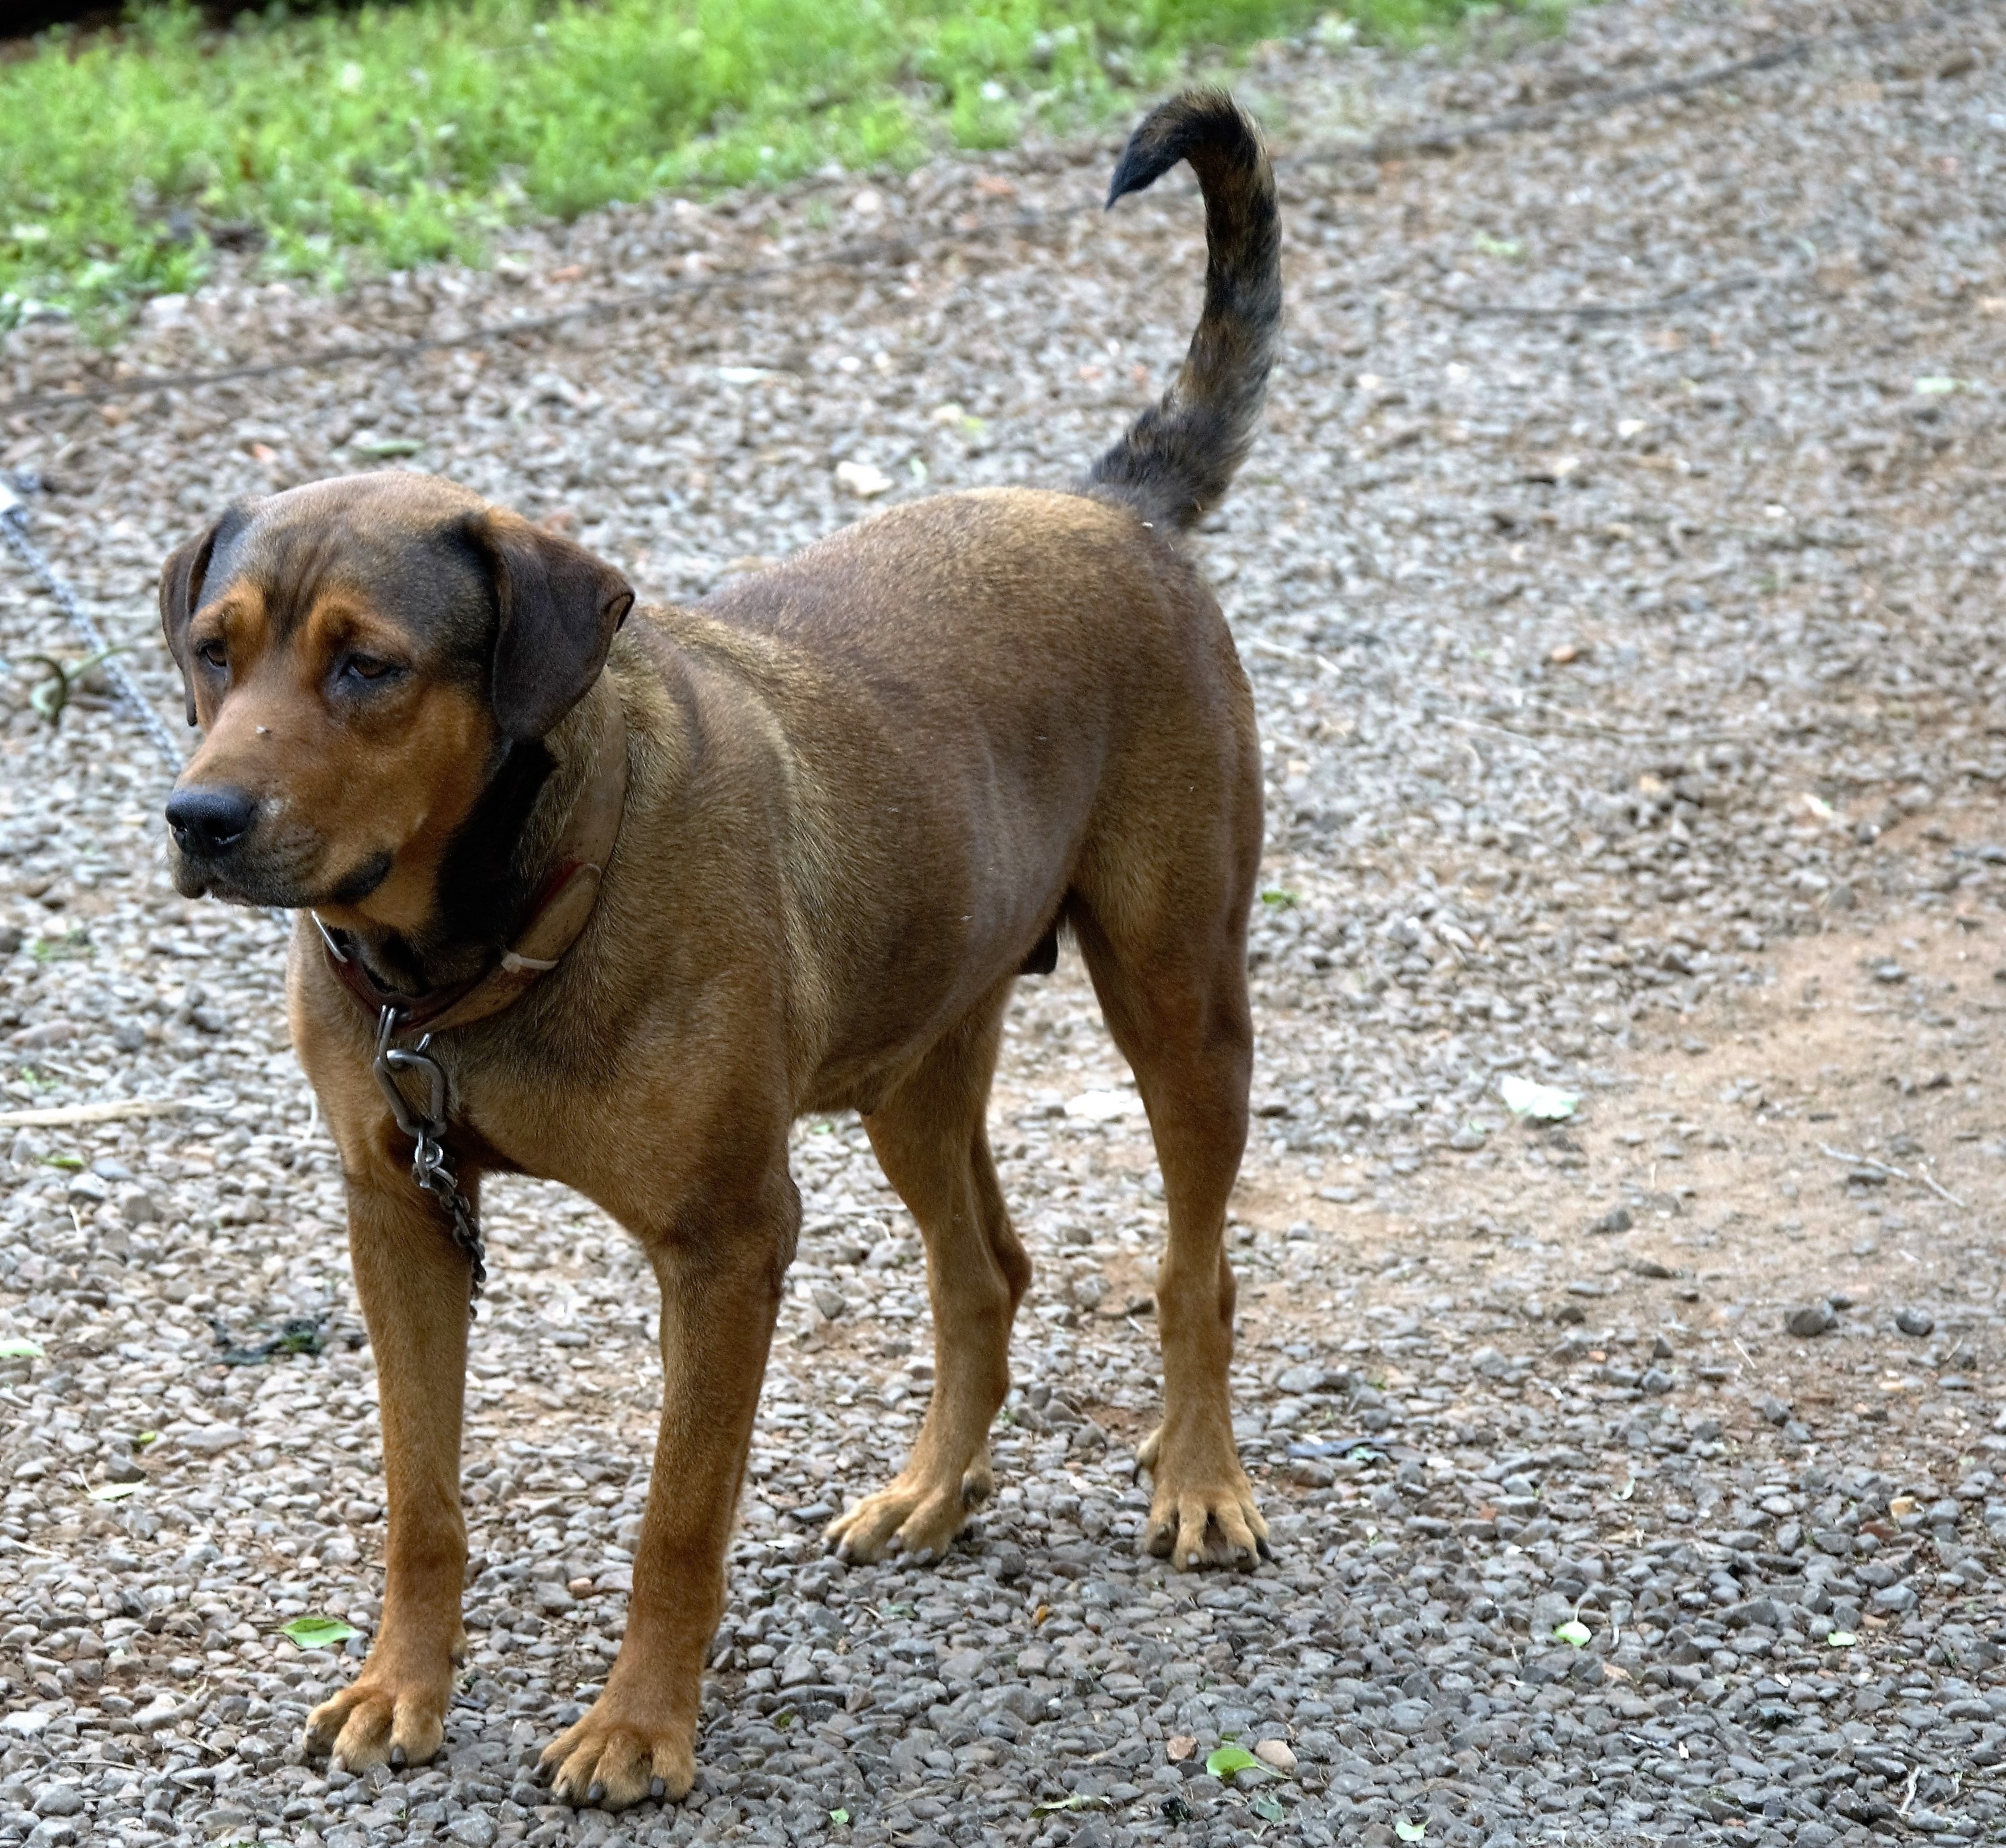
puppy, dog, animal, mammal, vertebrate, dog breed, terrier, bitch, german pinscher, patterdale terrier, street dog, dog like mammal, carnivoran, dog crossbreeds, black mouth cur